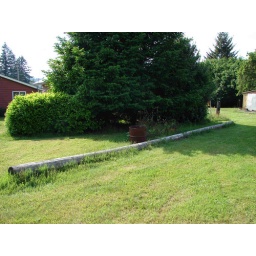
The abandoned telephone pole in place on the property before the removal efforts begin.